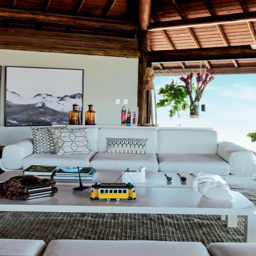
the house on the beach